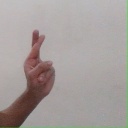
अक्षर: र